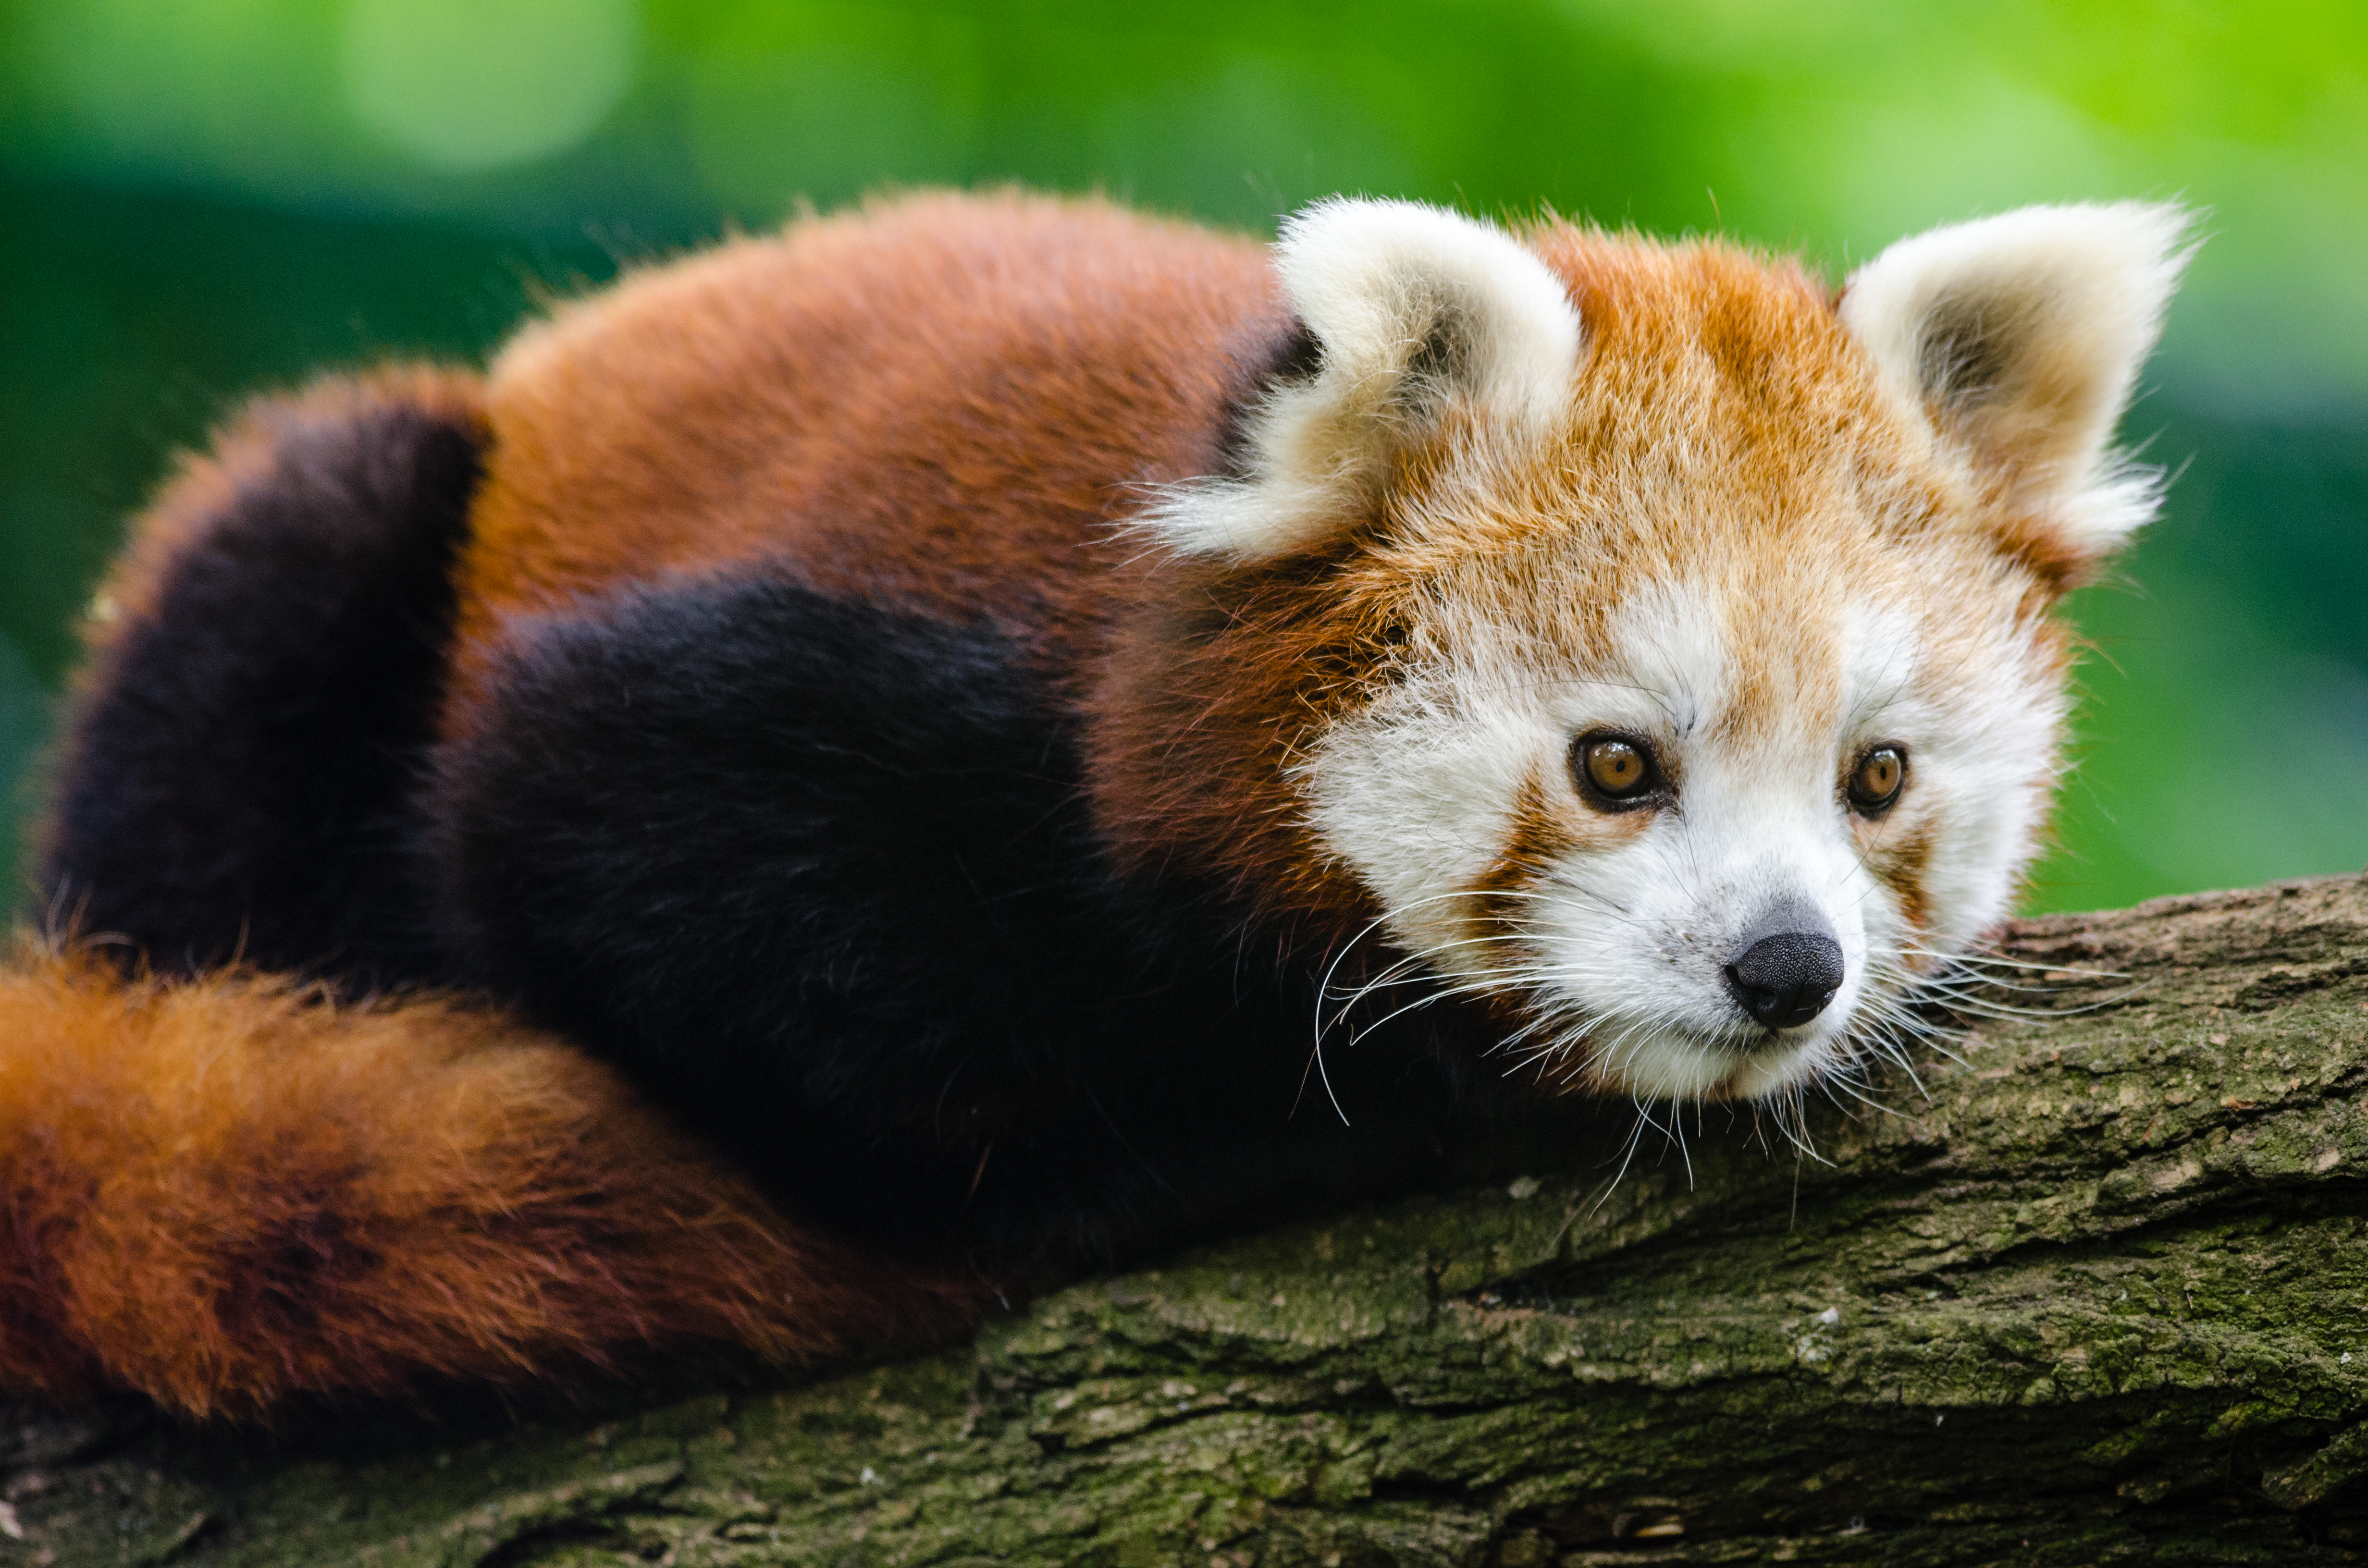
tree, bokeh, sweet, animal, cute, female, wildlife, zoo, young, green, red, mammal, nikon, fauna, red panda, panda, whiskers, endangered, vertebrate, germany, deutschland, tier, ss, adorable, d7000, roter, kleiner, niedlich, sues, suess, species, bedrohte, tierart, tierpark, weiblich, jungtier, dog breed group